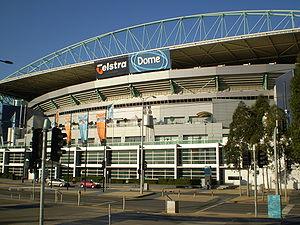
Le Docklands Stadium est un stade omnisports situé à Melbourne dans l'État de Victoria en Australie. C'est principalement un terrain de football australien. Inauguré le 9 mars 2000, il compte 56 347 places pour les rencontres de l'Australian Football League. À la faveur de plusieurs contrats de parrainage le stade s'est successivement appelé Colonial Stadium, Telstra Dome, Etihad Stadium et Marvel Stadium